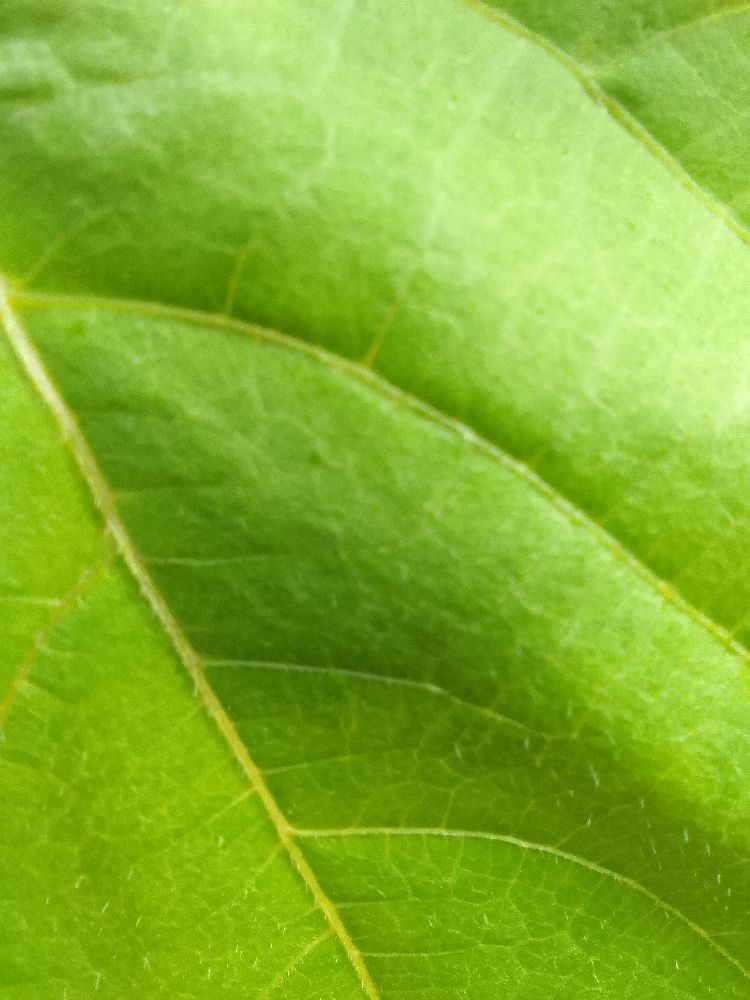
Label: healthy